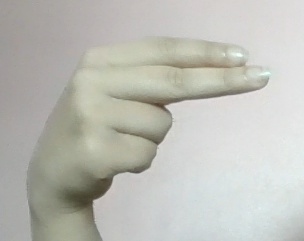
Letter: ain